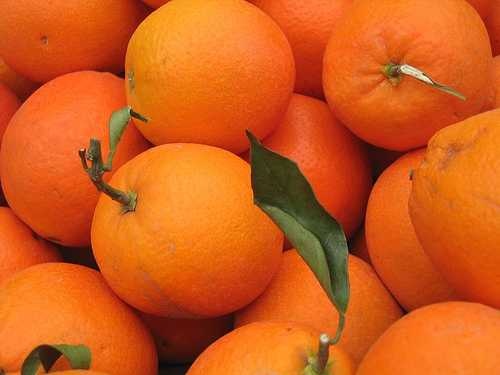
Label: Orange